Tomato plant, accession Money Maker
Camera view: tilt-top (135 deg); turntable rotation: 0 degrees
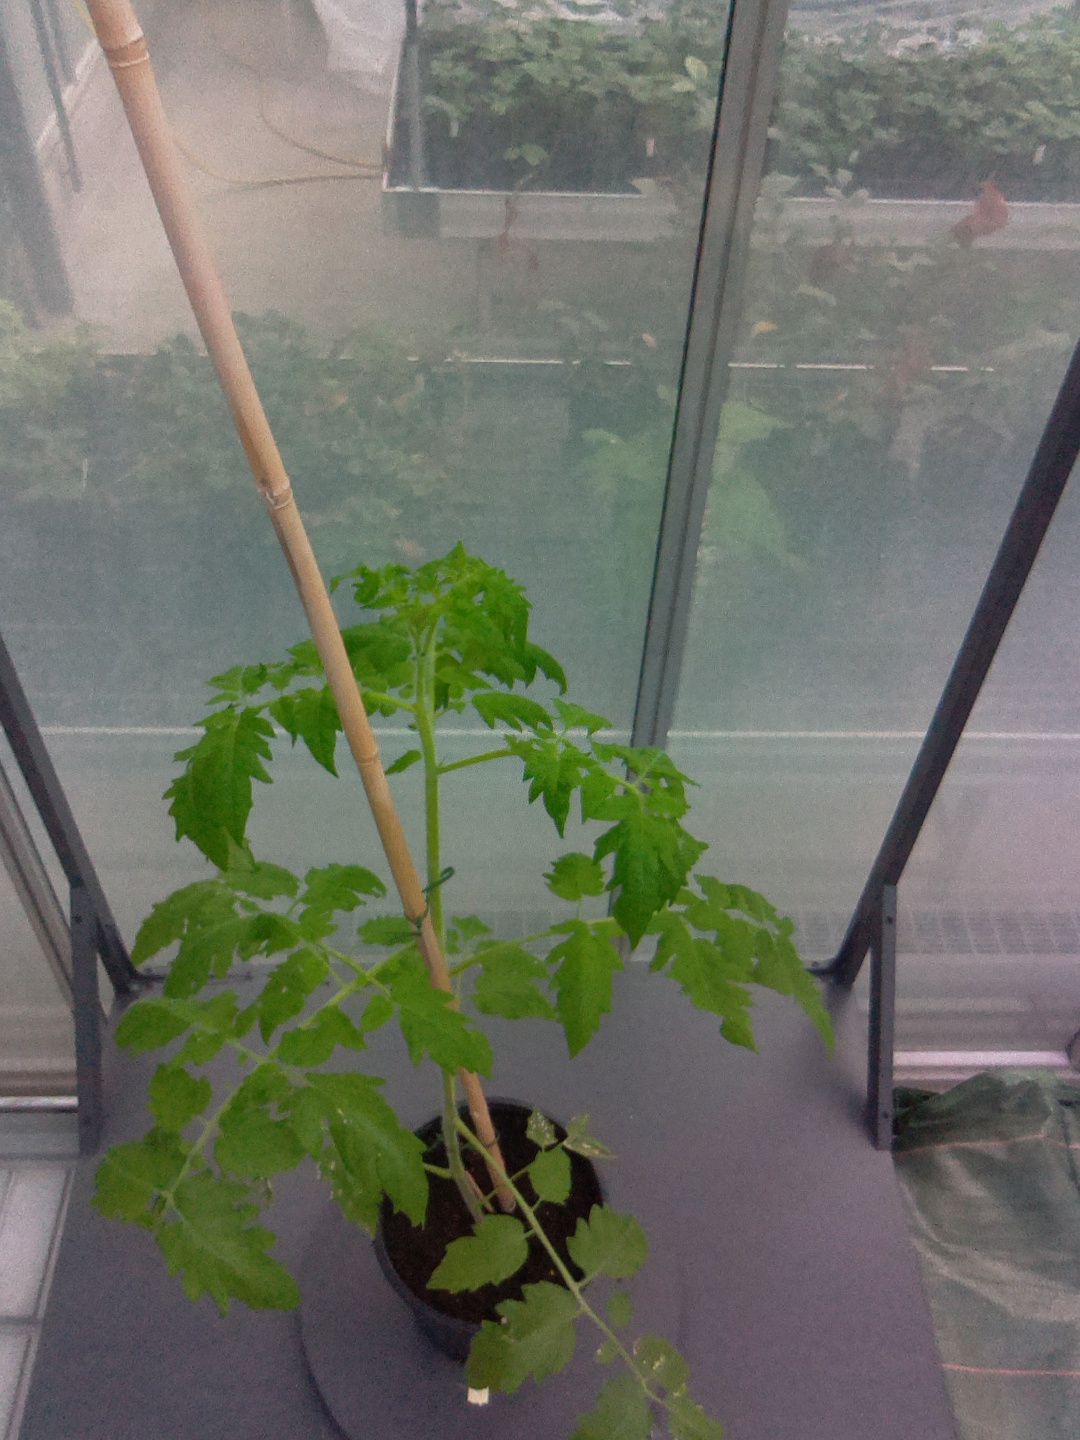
BBCH growth stage 15: 10 of true leaves visible